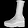
Label: Ankle boot